Evolvulus alsinoides

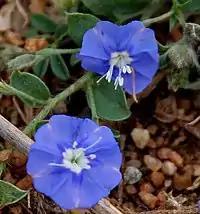
Flower detail

It is a herbaceous plant, annual or perennial with numerous prostrate or ascending stems, slender, with appressed and spreading hairs. The leaves, petiolate or subsessile, are 0.7 to 2.5 cm long and 5 to 10 mm long.